Antonius van Loon

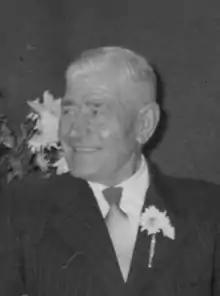
Anton van Loon

Antonius van Loon (25 June 1888 – 3 November 1962) was a Dutch tug of war competitor, who competed in the 1920 Summer Olympics. He was born in Arnhem and died in Arnhem. In 1920 Van Loon won the silver medal as member of the Dutch tug of war team. He was the older brother of Willem van Loon.